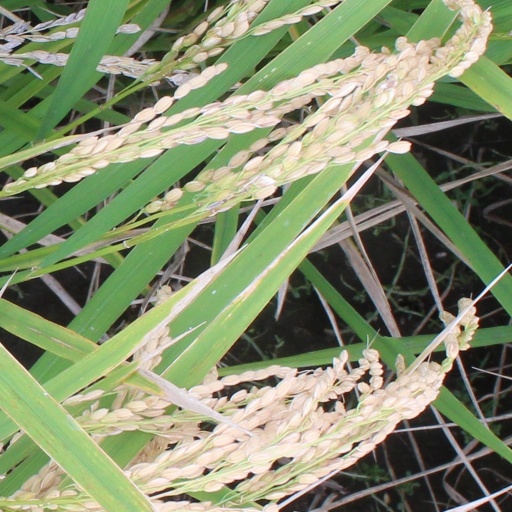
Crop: rice